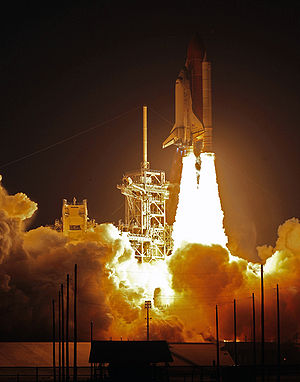
STS-119 / Missionen
Opsendelsen af Discovery.
STS-119 var rumfærgen Discoverys 36. rumfærgeflyvning, som skulle have været opsendt d. 12 februar 2009. Men blev pga. forsinkelser først opsendt d. 15. marts 2009 19.43 lokal tid, dansk tid d. 16. marts 2009 kl. 00.43. Rumfærgen landede d. 28. marts 2009 klokken 15:13 lokal tid, 20.13 dansk tid.